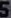
Number: 5